Education in India

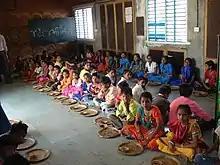
School lunch at Raika Primary School in Gujarat

, India has 152 central universities, 316 state universities, and 191 private universities. Other institutions include 33,623 colleges, including 1,800 exclusive women's colleges, functioning under these universities and institutions, and 12,748 Institutions offering Diploma Courses. The emphasis in the tertiary level of education lies on science and technology. Indian educational institutions by 2004 consisted of a large number of technology institutes. Distance learning is also a feature of the Indian higher education system. The Government has launched Rashtriya Uchchattar Shiksha Abhiyan to provide strategic funding to State higher and technical institutions. A total of 316 state public universities and 13,024 colleges will be covered under it.